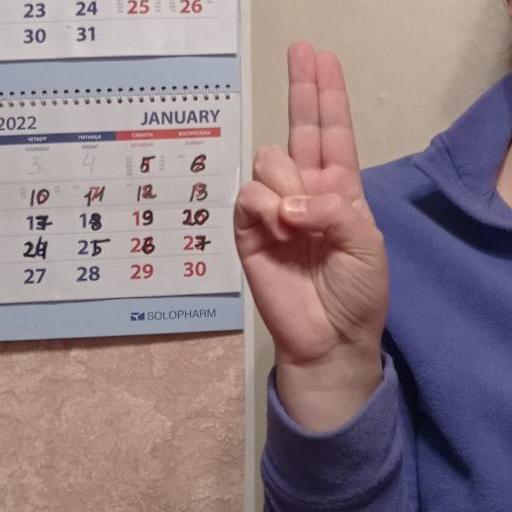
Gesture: two_up